Baskery

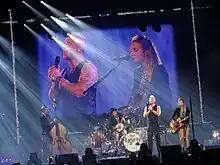

2016 / 2017 saw Baskery tour the length and breadth of the US including playing at Bottle Rock, Arroyo Seco, Newport Folk Festival, Bonnaroo, SXSW & Utopia Fest and supporting Gary Clark Jr. on his The Story of Sonny Boy Slim Tour.